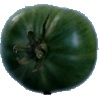
Label: Tomato not Ripened 1